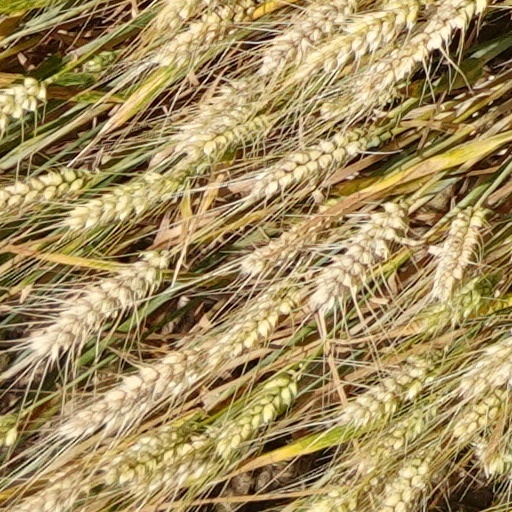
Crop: wheat